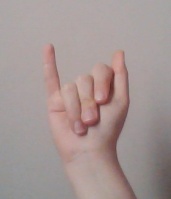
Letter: meem